2014–15 Swindon Town F.C. season

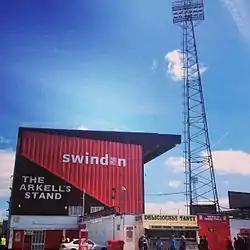
The County Ground, Swindon

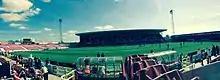
Inside the County Ground

The fixture list for the 2014/15 campaign will be announced on 18 June 2014. It was confirmed that Swindon Town would start their 2014/15 campaign with a home fixture against Scunthorpe United.